Bulmer, Essex

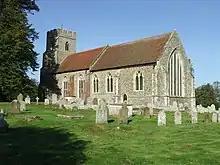
St Andrew's Church, Bulmer

Bulmer is a village and civil parish in the Braintree district of Essex, England.